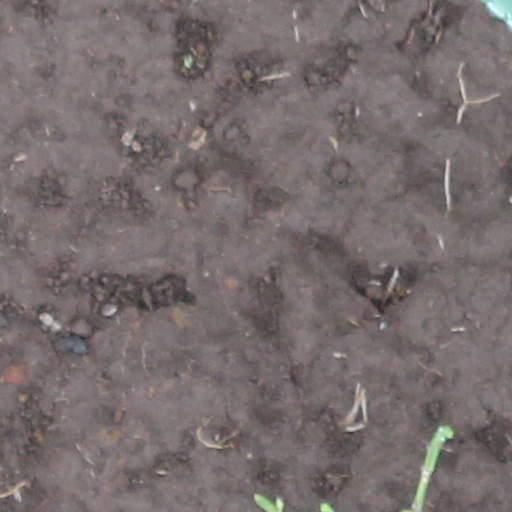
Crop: wheat